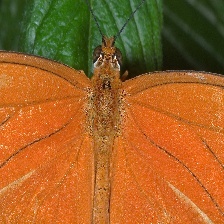
Species: BANDED ORANGE HELICONIAN